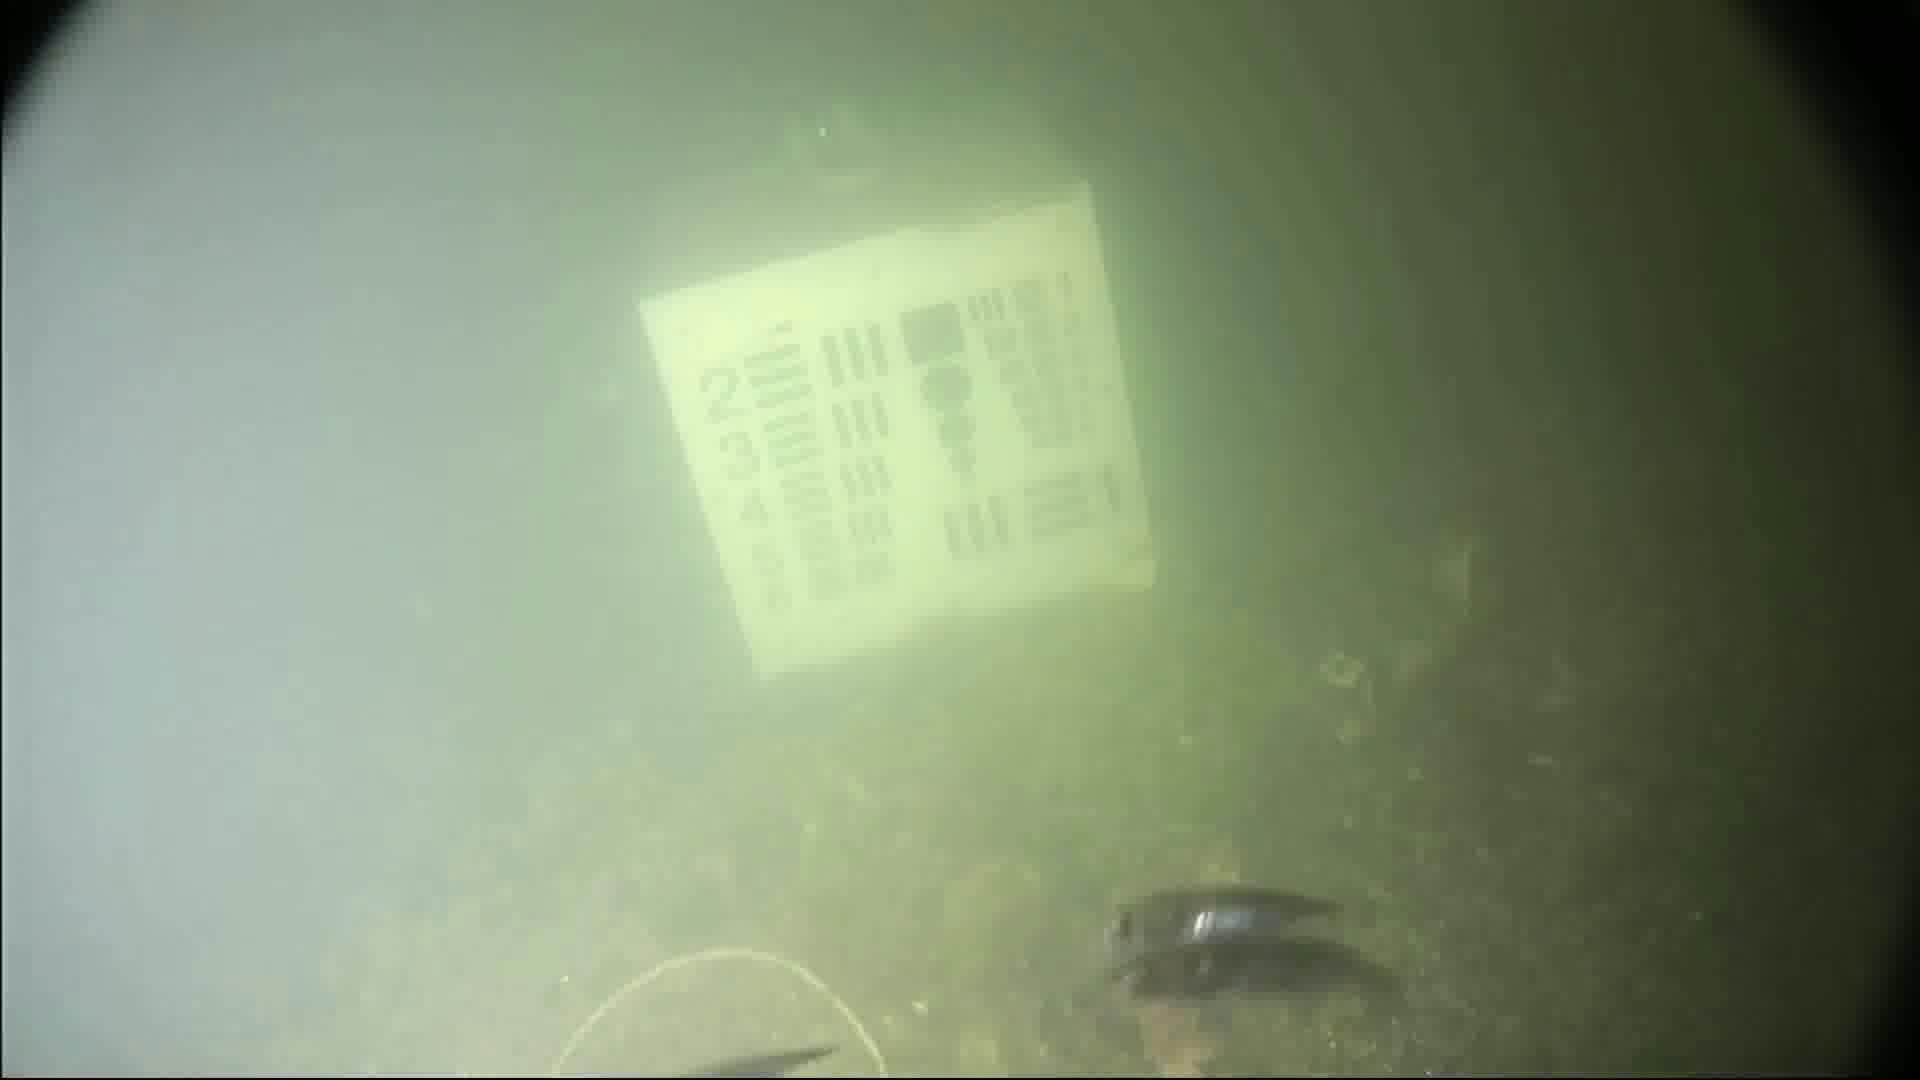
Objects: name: small_fish